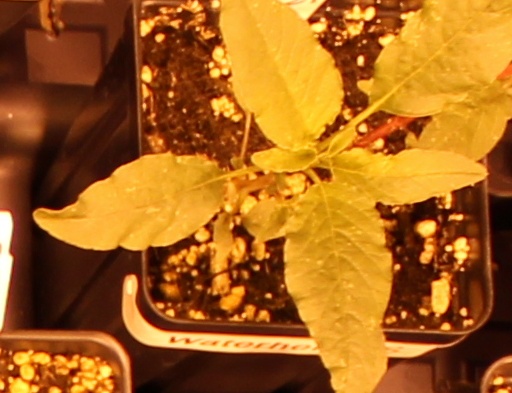
Label: Waterhemp